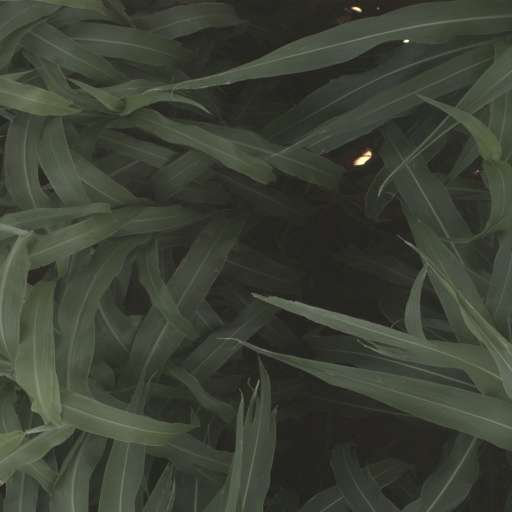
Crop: sorghum